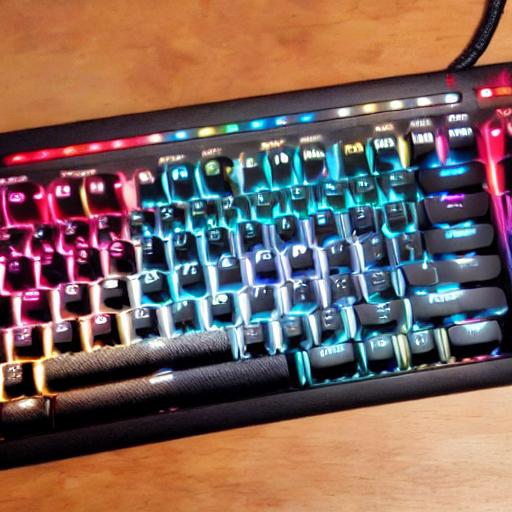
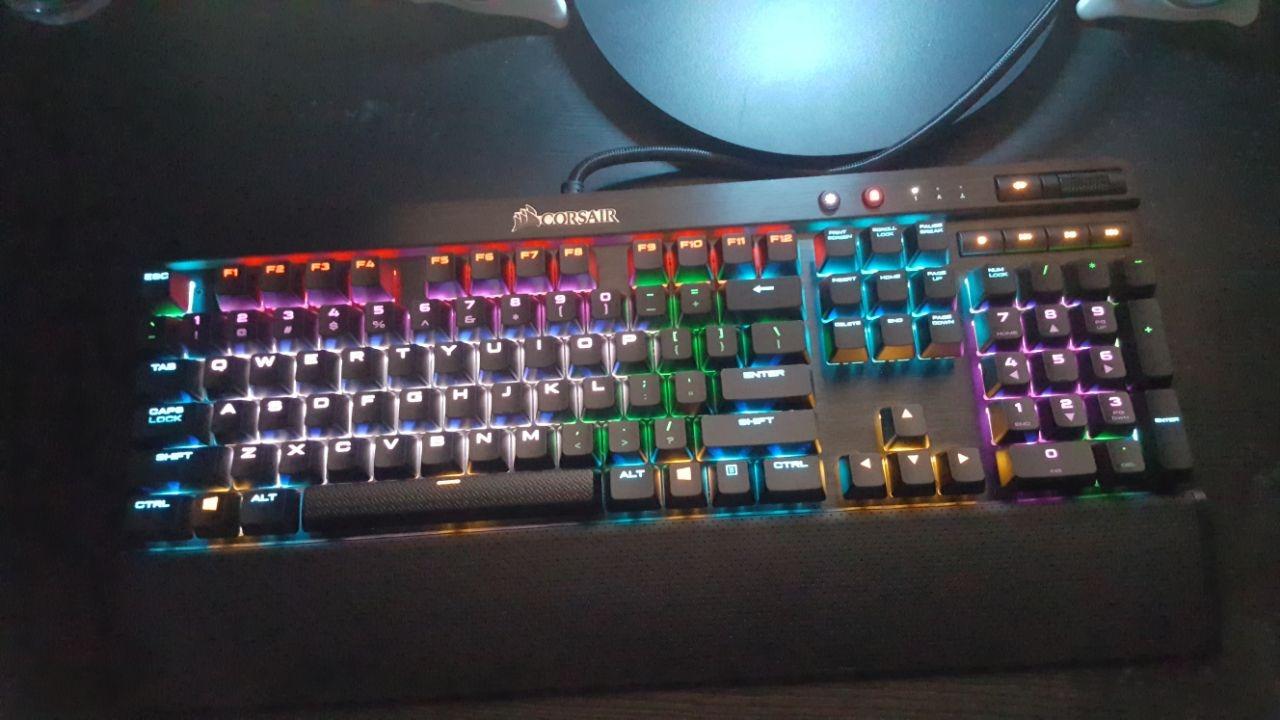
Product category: keyboard
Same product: no